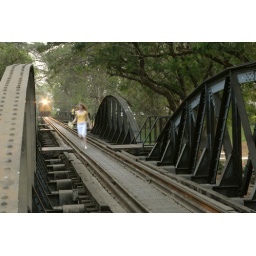
the train over the bridge over river kwai